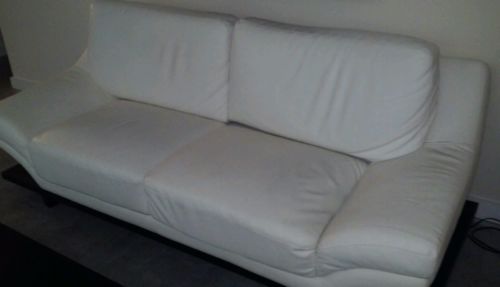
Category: sofa